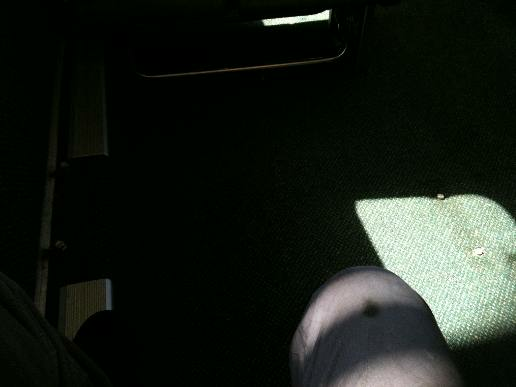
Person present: No